Fatal Abyss

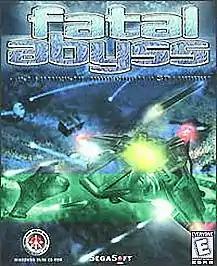

Fatal Abyss is an action game developed by The Human Software Co. and published by SegaSoft for Microsoft Windows in 1998.